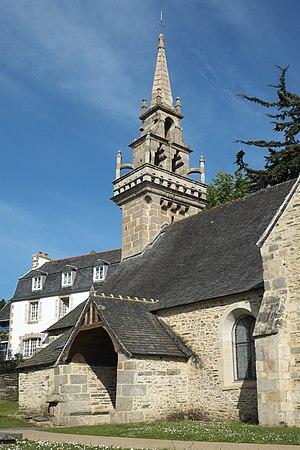
L'église Saint-Guénolé est une église catholique située à Locquénolé, en France.